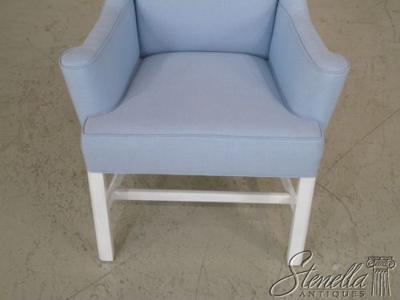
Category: chair